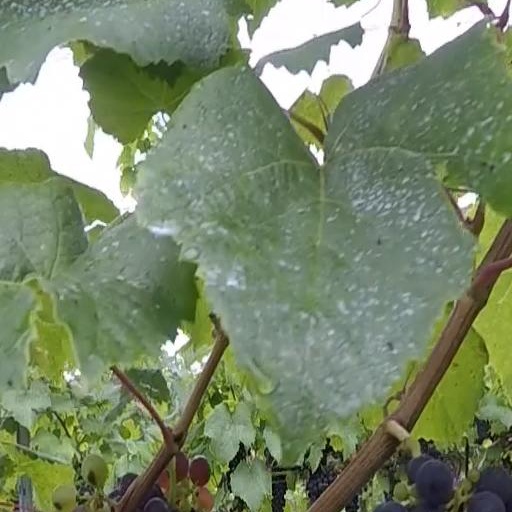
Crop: grape